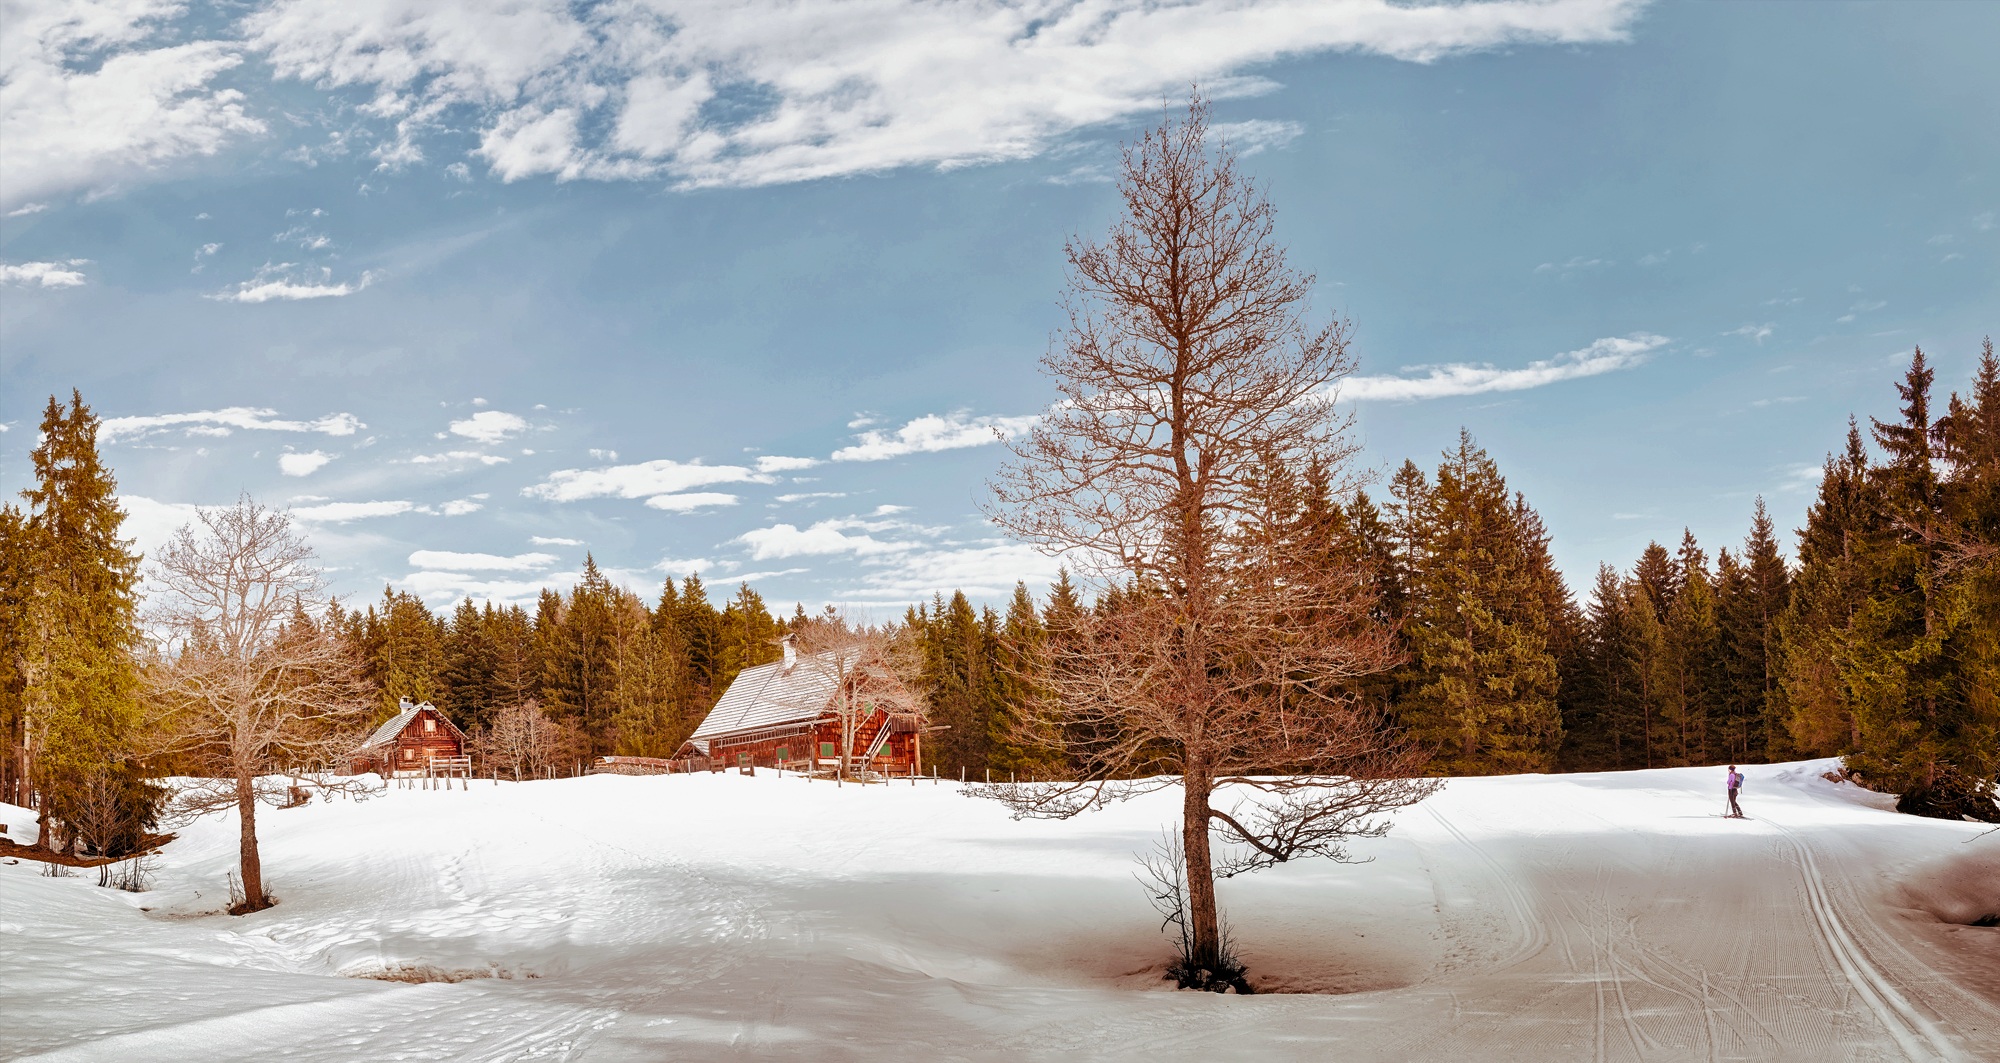
landscape, tree, nature, forest, mountain, snow, winter, sky, countryside, sunlight, morning, frost, country, panorama, rural, scenic, cottage, weather, season, austria, trees, outdoors, woods, hdr, clouds, ski, log cabin, chalet, freezing, woody plant